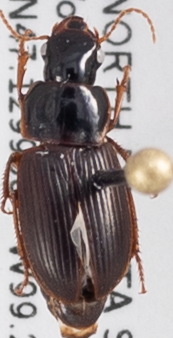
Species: Harpalus somnulentus
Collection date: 2018-07-10
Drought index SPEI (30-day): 0.396
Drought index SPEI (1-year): -0.404
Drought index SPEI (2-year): -0.172